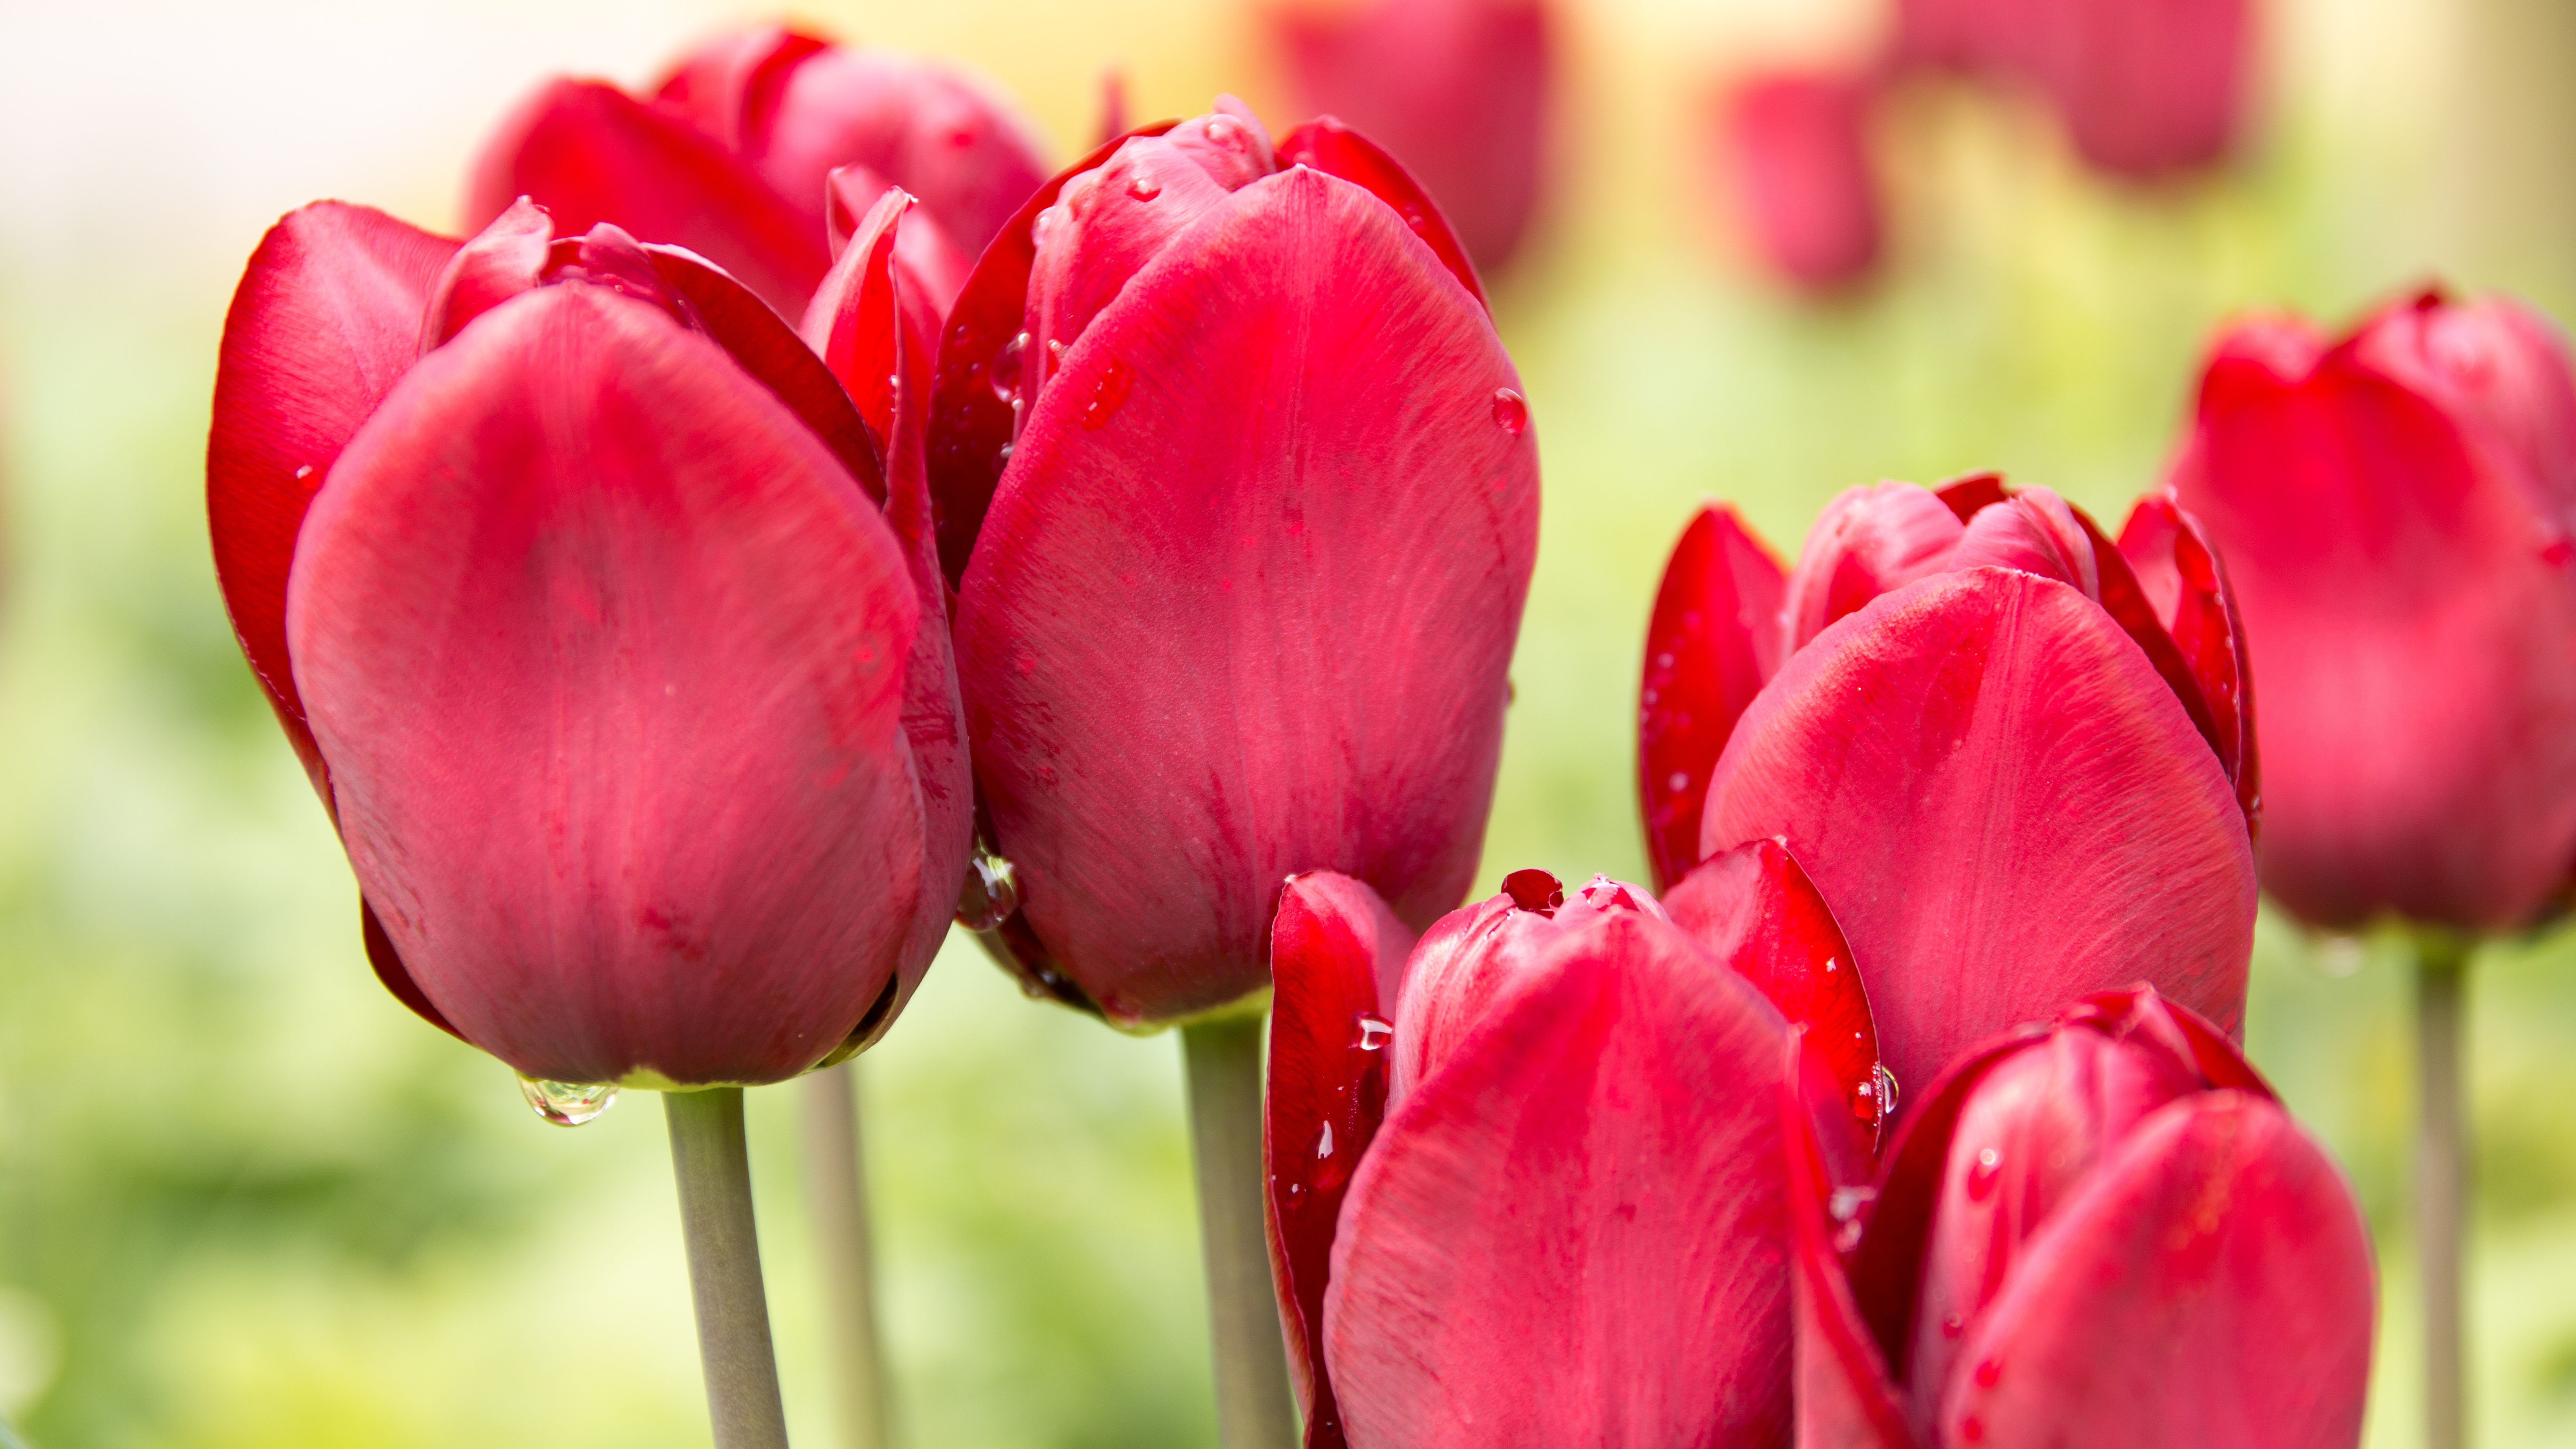
nature, plant, flower, petal, tulip, spring, tulips, beads, drop of water, macro photography, flowering plant, lily family, plant stem, land plant